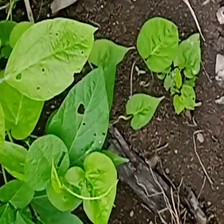
Weed species: Obscure_morning _glory(Ipomoea obscura)